Arvon Block

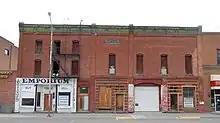
Arvon Block in 2013, prior to renovation

By 2001, the Arvon Block was one of the few remaining structures from the city's early days, and was among the city's oldest buildings. The building had been used for a variety of purposes, including apartment housing, an automobile mechanic's garage, an antique store, and a fire and safety equipment wholesaler. By 2008, the Arvon Block was owned by businessman Zollie Kelman. Although structurally sound, the roof leaked.